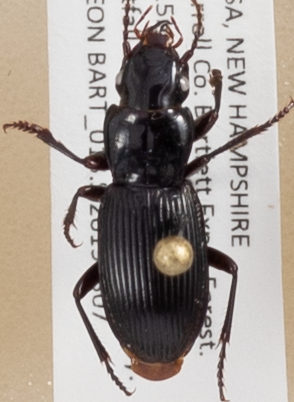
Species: Pterostichus rostratus
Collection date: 2019-08-07
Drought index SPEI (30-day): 0.264
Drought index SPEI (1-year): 1.13
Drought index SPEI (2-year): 0.88